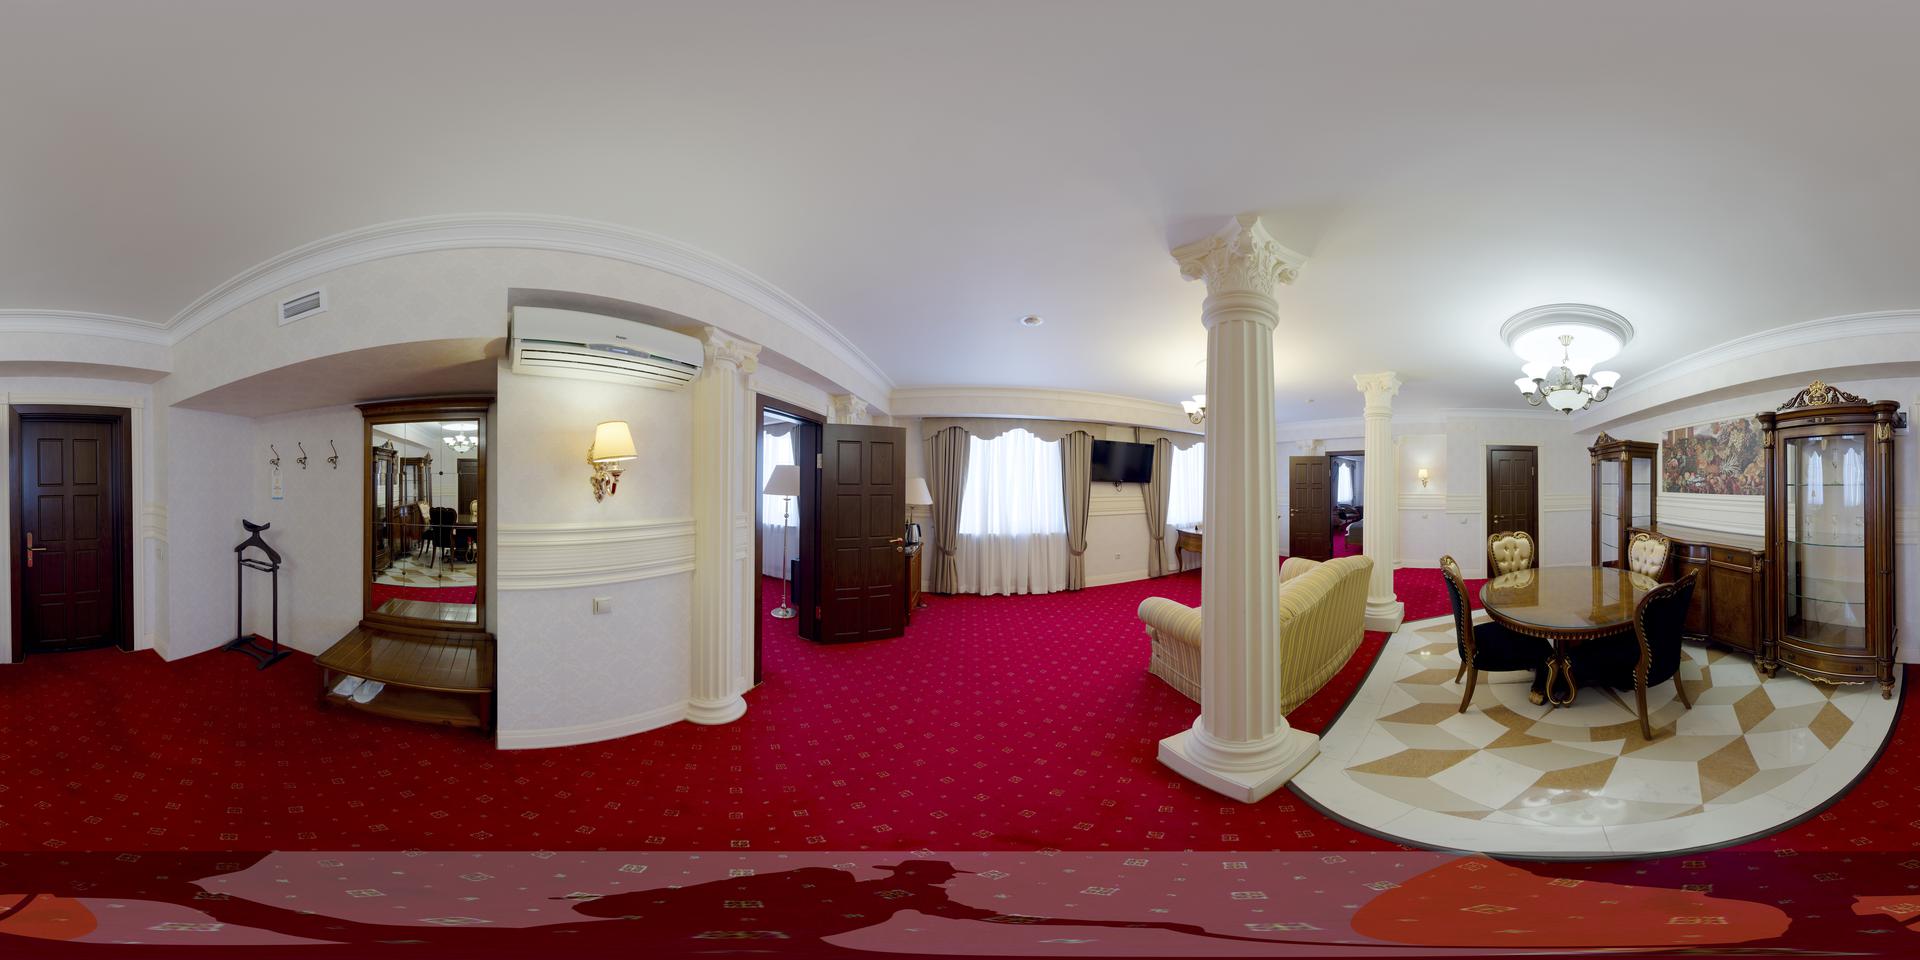
Referred object: the flat-screen TV by the window

Referred object: the sofa opposite the wall-mounted TV